Charles Redd

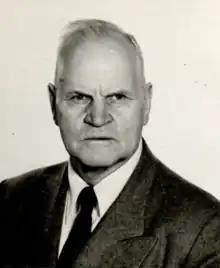

Charles Redd (May 8, 1889 – March 30, 1975) was an American landowner, rancher, and businessman in Utah. Redd was born and raised in southeastern Utah, and attended Brigham Young University (BYU) before serving a mission for the Church of Jesus Christ of Latter-day Saints in the Pacific Northwest. He was later the owner of the La Sal Livestock Company and of its successor, Redd Ranches. Redd also served three terms as a member of the Utah State Legislature, and his main objectives included the raising of the per capita school fund tax to benefit rural schools, the allocation of funds for road construction in San Juan County, the relocation of the Utah State Prison, and the legalization of horse racing in the state of Utah. Redd was affiliated with various social and political organizations throughout his life, including the Boy Scouts, the Utah Power and Light Company, the Amalgamated Sugar Company, the Bureau of Land Management, and the Federal Land Bank. Redd was also a recipient of the Most Excellent Order of the British Empire, bestowed upon him by Queen Elizabeth II in 1957. In 1972, a donation made by Redd and his family established the Charles Redd Center for Western Studies and the Lemuel H. Redd Chair in Western History at BYU, his alma mater. Redd died in Provo, Utah, in 1975 following various health complications.